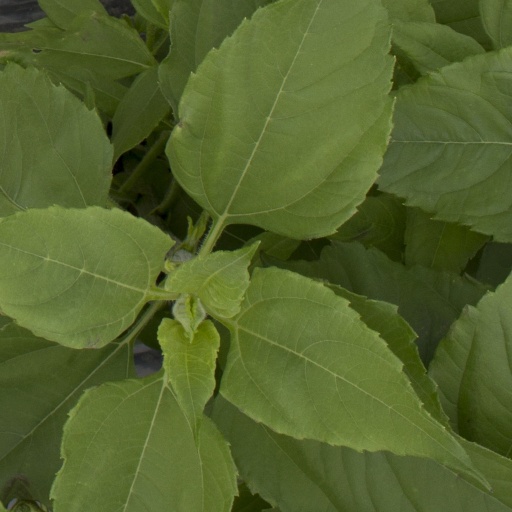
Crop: Jerusalem artichoke